Evolutionary anachronism

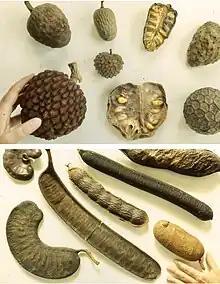
Dried examples of "neotropical anachronisms" from Brazil, Peru, and Nicaragua in the herbarium of the New York Botanical Garden.

Evolutionary anachronism, also known as "ecological anachronism", is a term initially referring to attributes of native plant species (primarily fruit, but also thorns) that seemed best explained as having been favorably selected in the past due to their coevolution with plant-eating megafauna that are now extinct. Diminished effectiveness and distance of seed dispersal by fruit-eating mammals inhabiting the same ecosystems today suggest maladaptation. Maladaptation of such fruiting plants will intensify as ongoing climate change shifts the physical and ecological conditions within their current geographic range.